Gravedigger

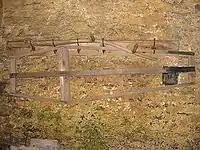
Grave template, topped with the handle of a scythe. Church of St. Michael, Garway, England.

If the grave is in a cemetery on the property of a church or other religious organization (part of, or called, a churchyard), gravediggers may be members of the decedent's family or volunteer parishioners. Digging graves has also been one of the traditional duties of a church's sexton. In municipal and privately owned cemeteries, gravediggers may be low-paid, unskilled and temporary labourers, or they may be well-paid, trained and professional careerists, as their duties may include landscaping tasks and courteous interactions with mourners and other visitors. In some countries, gravedigging may be done by landscaping workers for the local council or local authority.